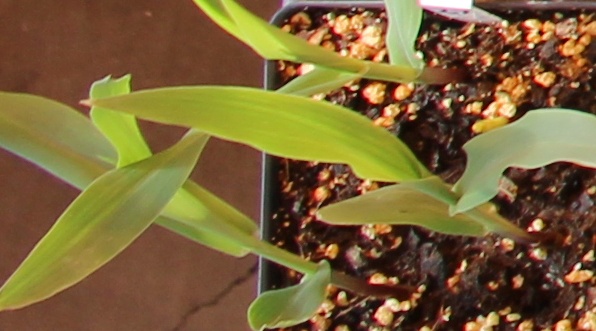
Label: Corn